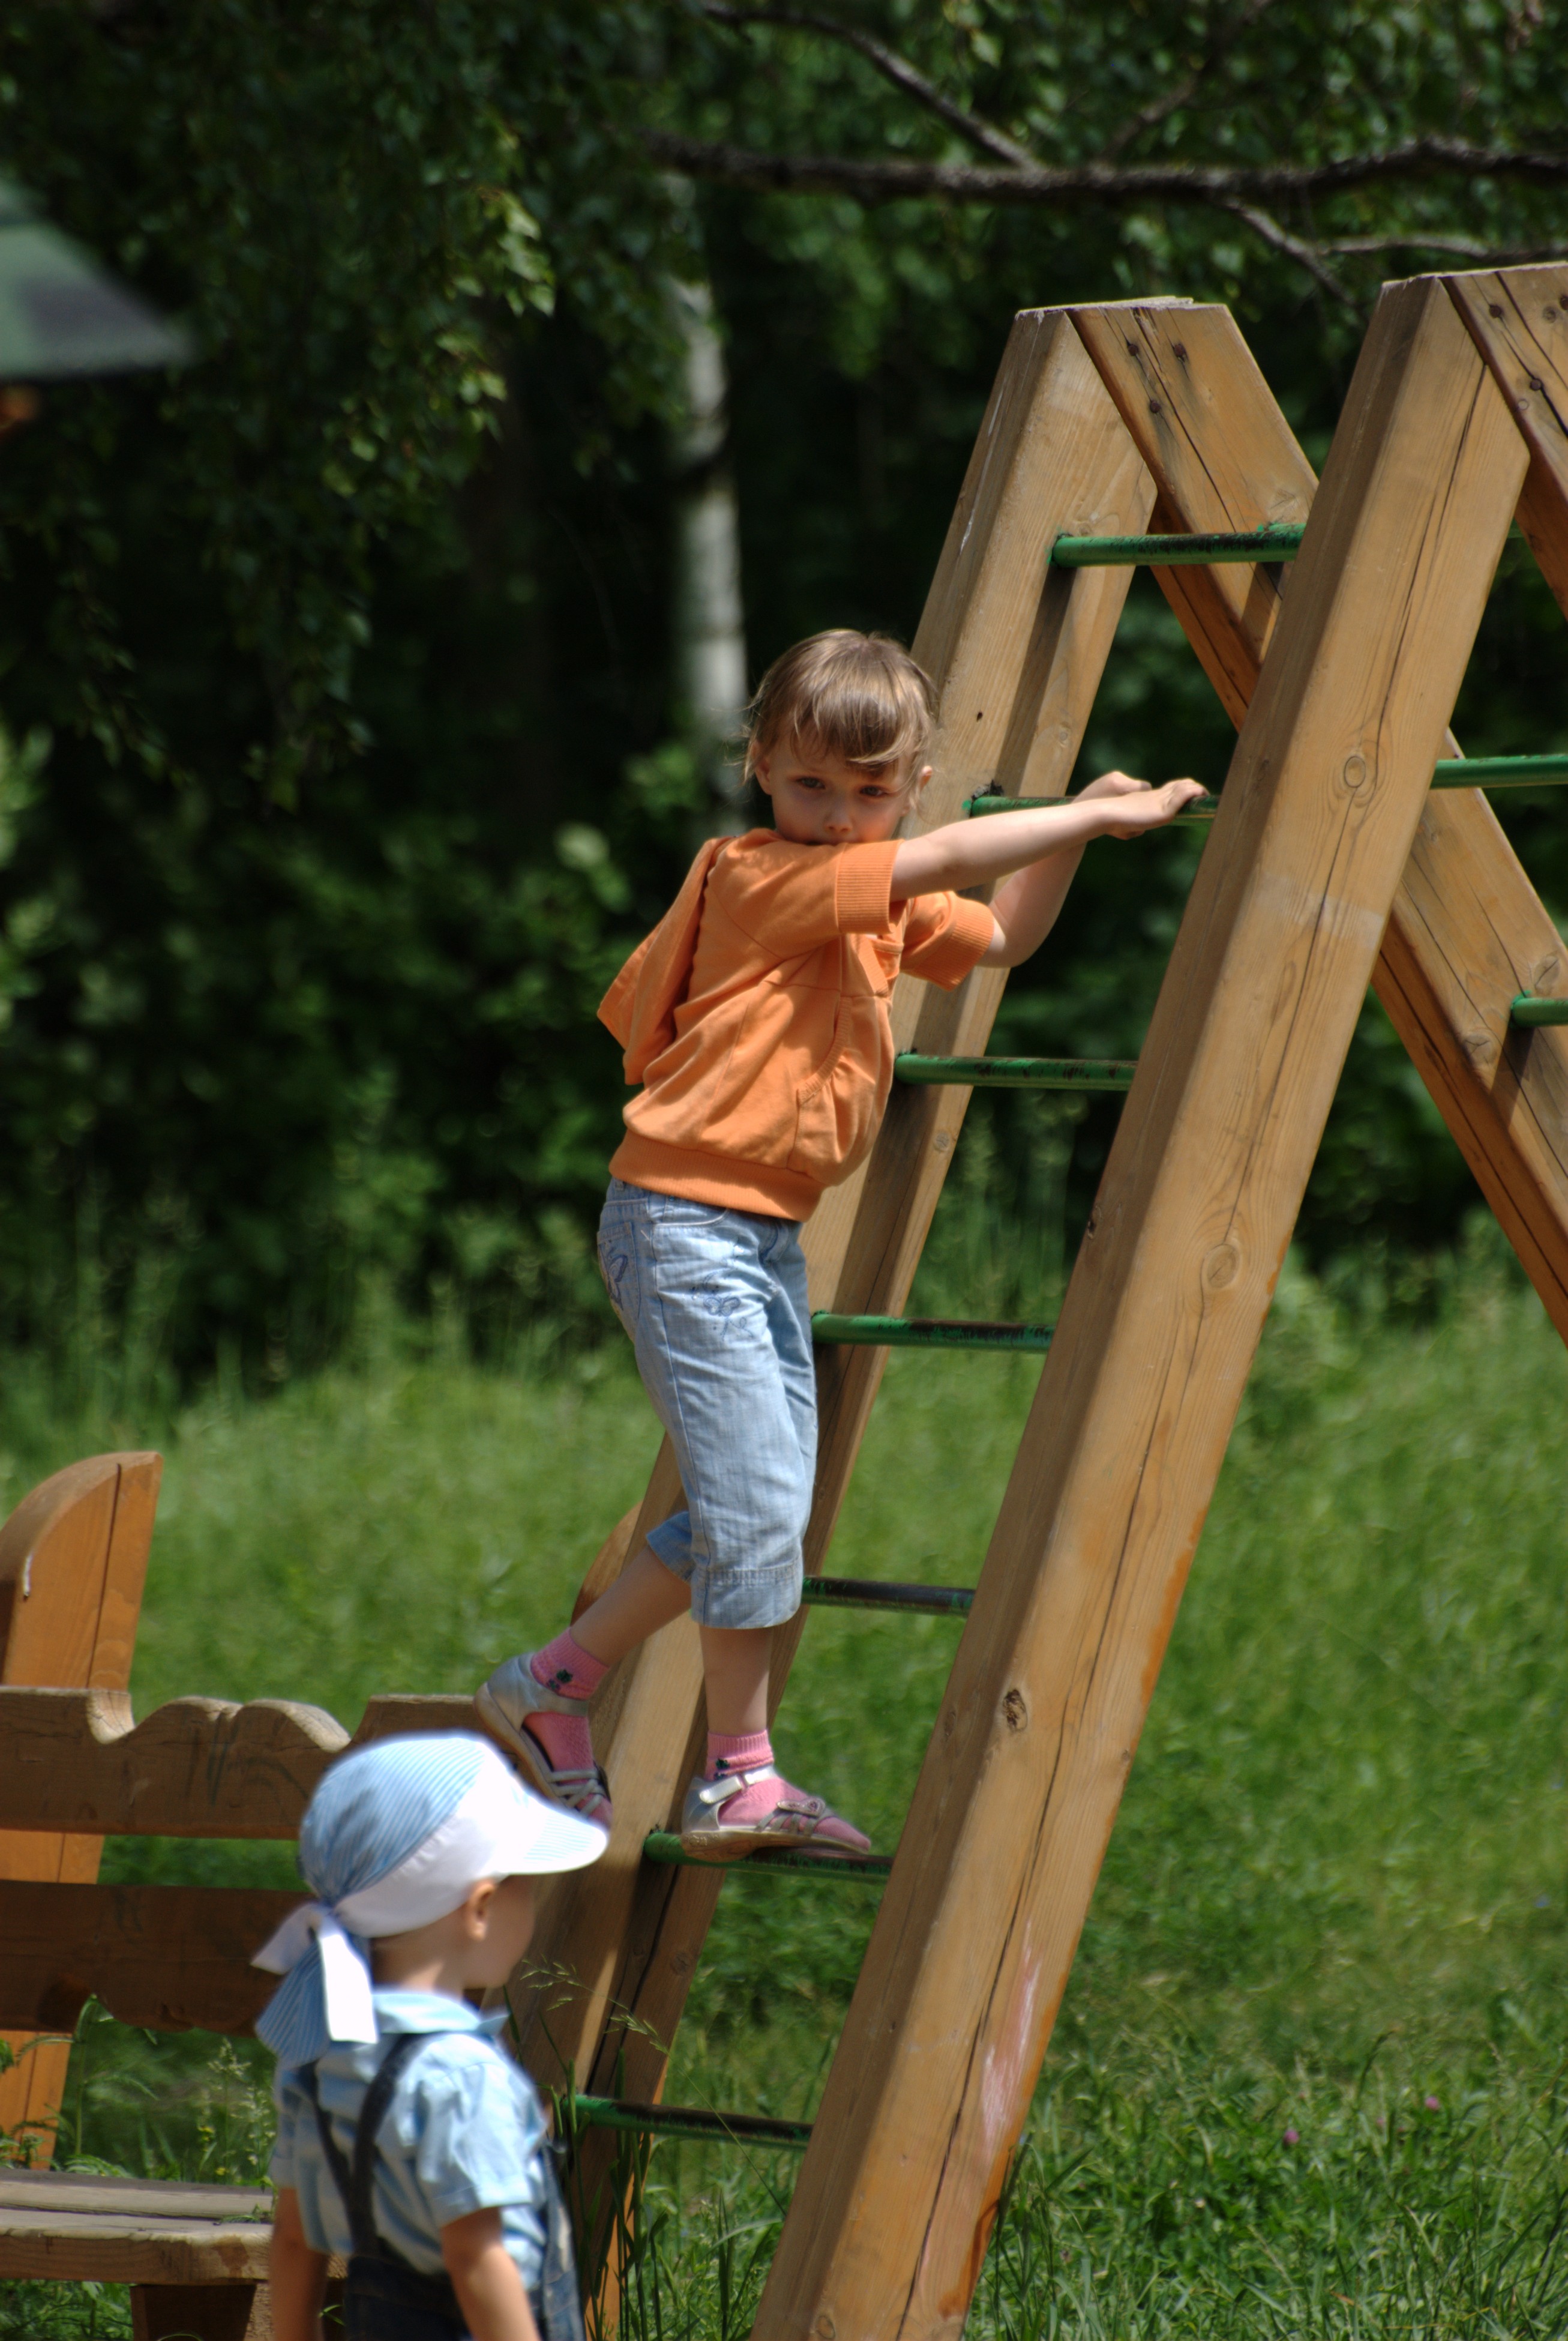
lawn, play, backyard, nikon, swing, playground, d80, nikond80, concordians, outdoor play equipment